Jan Le Witt

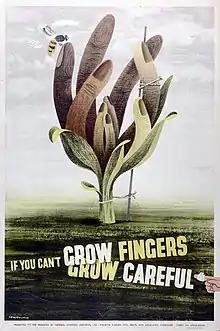
A Lewitt-Him safety poster from General Stampers – a machine tool factory in Welwyn Garden City

Le Witt came from a Jewish family and after leaving school in Częstochowa he spent over three years travelling in Europe and the Middle East. In 1929, he designed the first Hebrew font "Chaim" which corresponded to the Latin fonts.